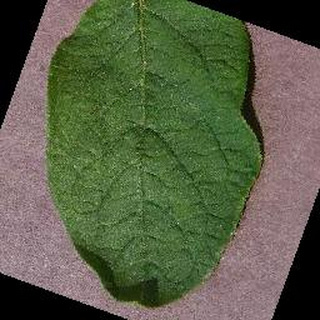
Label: healthy_potato